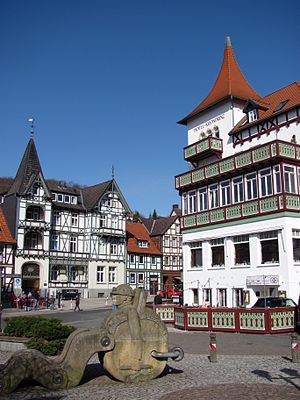
Bad Salzdetfurth / Galleri
Bad Salzdetfurth er en by og kommune i det centrale Tyskland med godt 13.200 indbyggere, beliggende ved floden Lamme under Landkreis Hildesheim i den sydlige del af delstaten Niedersachsen. Bad Salzdetfurth ligger i Innerstebergland, en nordlig udløber af de tyske Mittelgebirge. Byen grænser mod nord til Hildesheimer Börde og mod syd til forlandet for bjergområdet Harzen. Kommunen område gennemløbes fra øst mod vest af floden Innerste.